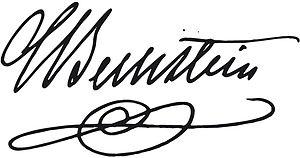
Bechstein est un fabricant allemand de pianos droits et à queue. L'entreprise a été fondée à Berlin le 1ᵉʳ octobre 1853 par Carl Bechstein.